Stout

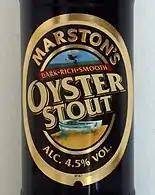
Marston's Oyster Stout

"Oatmeal stout" is a stout with a proportion of oats, normally a maximum of 30%, added during the brewing process.